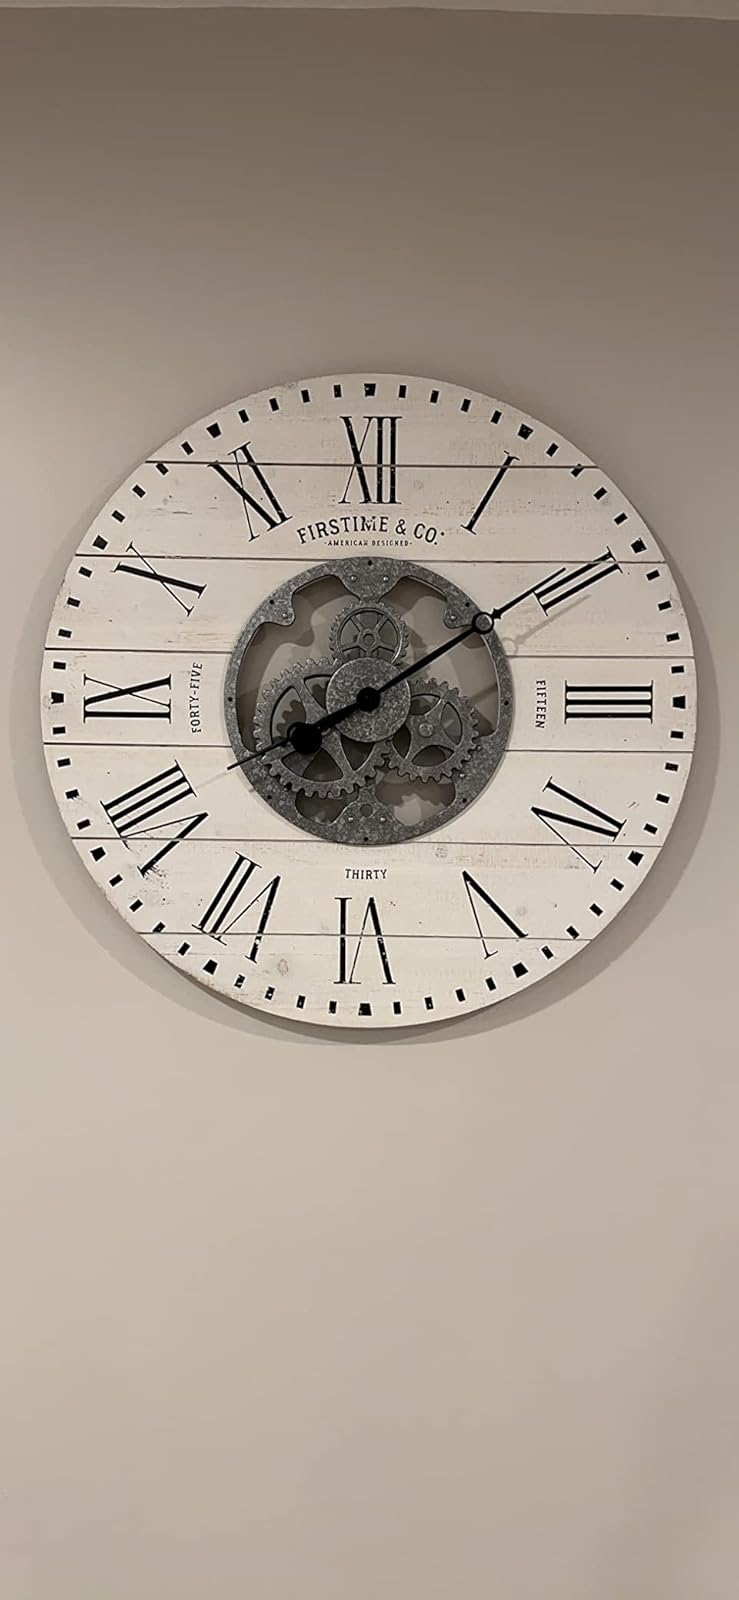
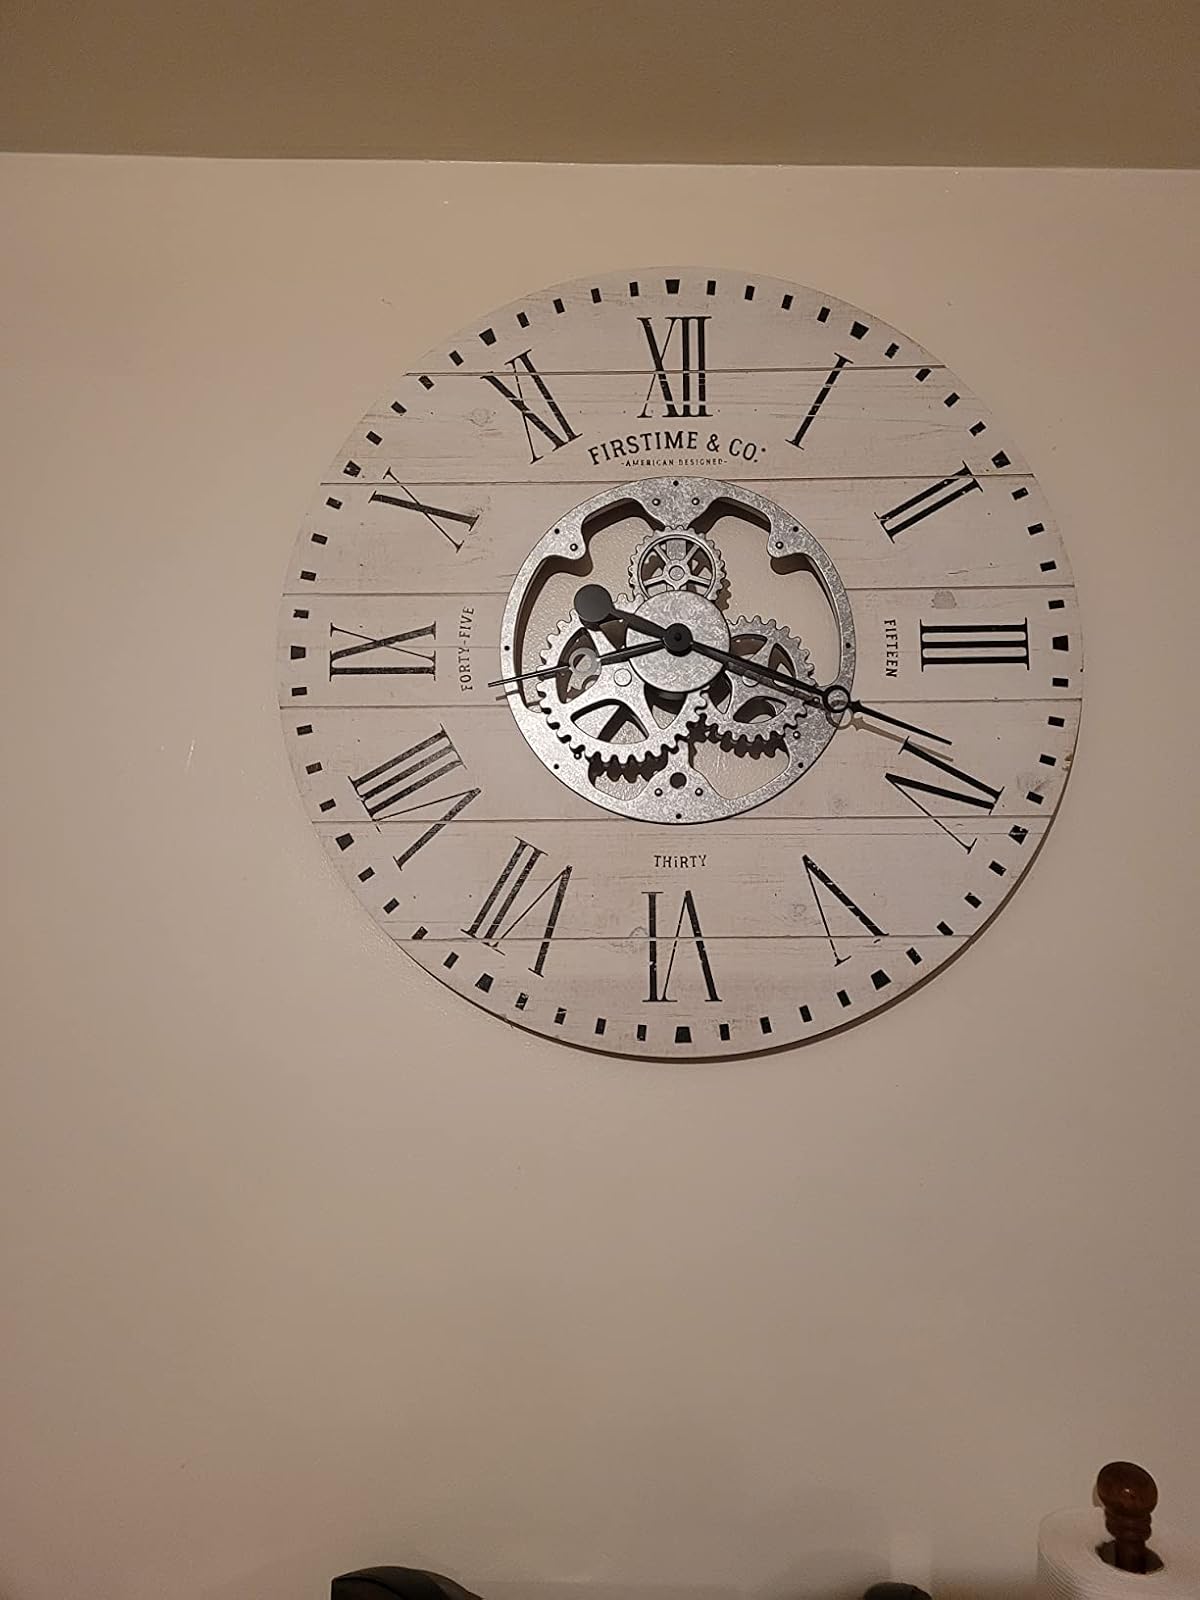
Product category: clock
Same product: yes